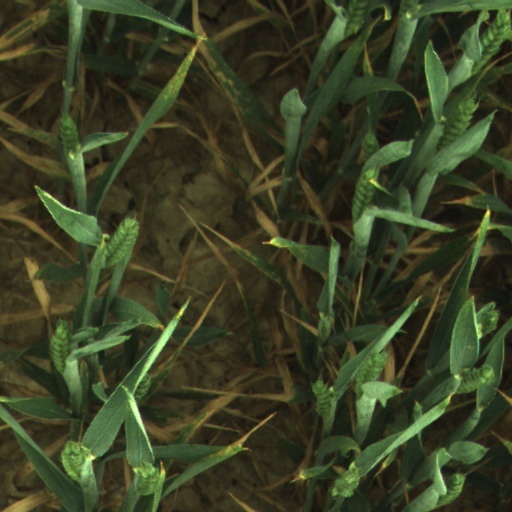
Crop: wheat